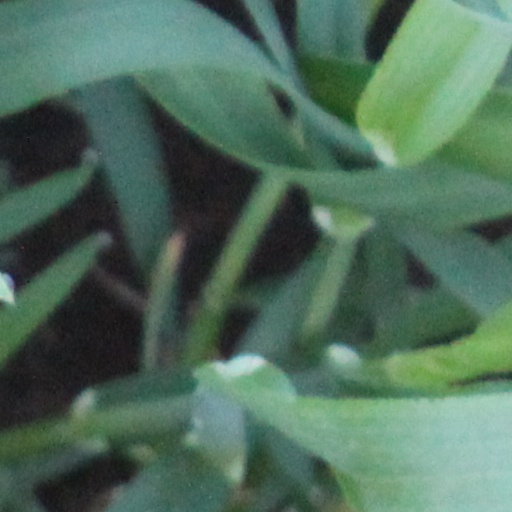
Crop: wheat